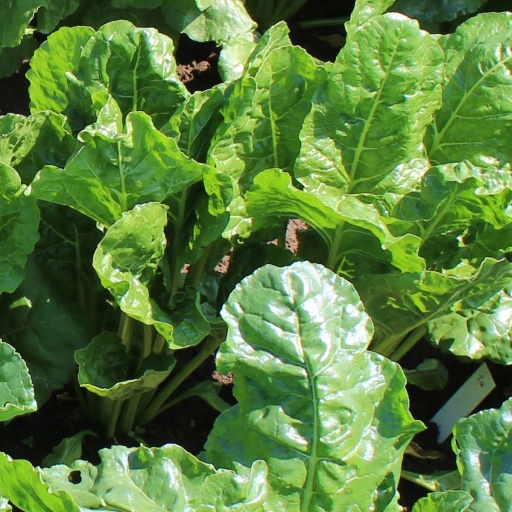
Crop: sugar beet